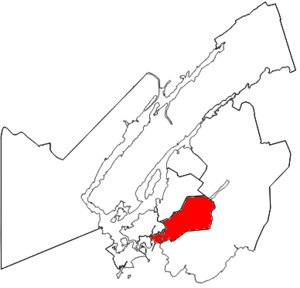
Saint-Jean-Est est une circonscription électorale provinciale du Nouveau-Brunswick représentée à l'Assemblée législative depuis 1974.